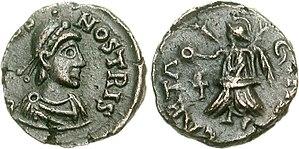
Boniface était un général romain et gouverneur du Diocèse d'Afrique. Il a fait campagne contre les Wisigoths, en Gaule romaine, et les Vandales, en Afrique romaine. Allié de Galla Placidia, Boniface s'engage dans les guerres civiles romaines contre les généraux Flavius Félix, en 427-429, et Flavius Aetius, en 432. Bien qu'il ait vaincu ce dernier lors de la bataille de Rimini, Boniface subit une blessure mortelle et est remplacé par son beau-fils, Sebastianus, comme patrice de l'Empire romain d'Occident.